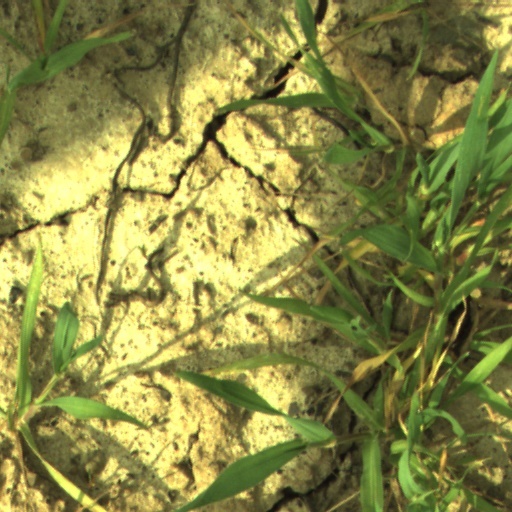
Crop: wheat